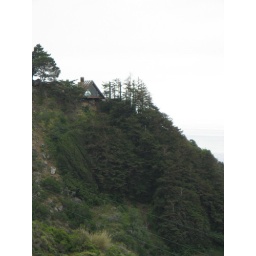
Someone's personal home no doubt..but the whole thing is made from glass in this triangle shape.